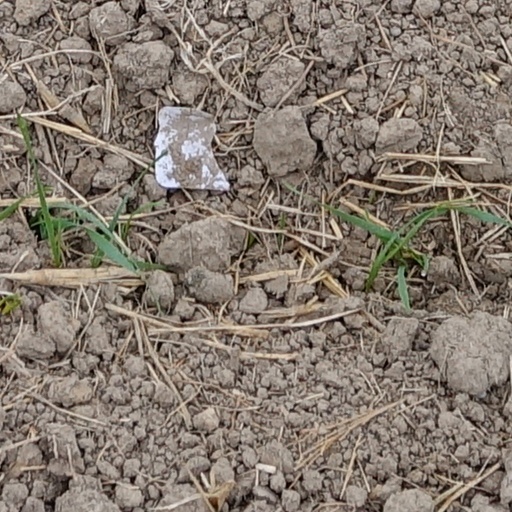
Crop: wheat